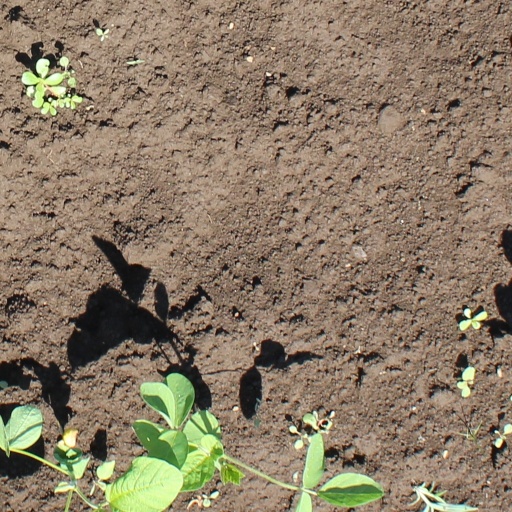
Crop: soybean